Tatiana Dokoudovska

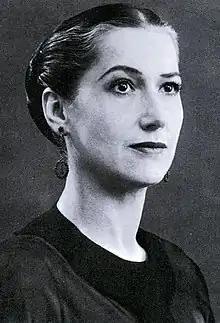
Tatiana Dokoudovska

Tatiana Dokoudovska (13 January 1921 – 21 September 2005) was a French ballet dancer, choreographer and ballet master of Russian origin.